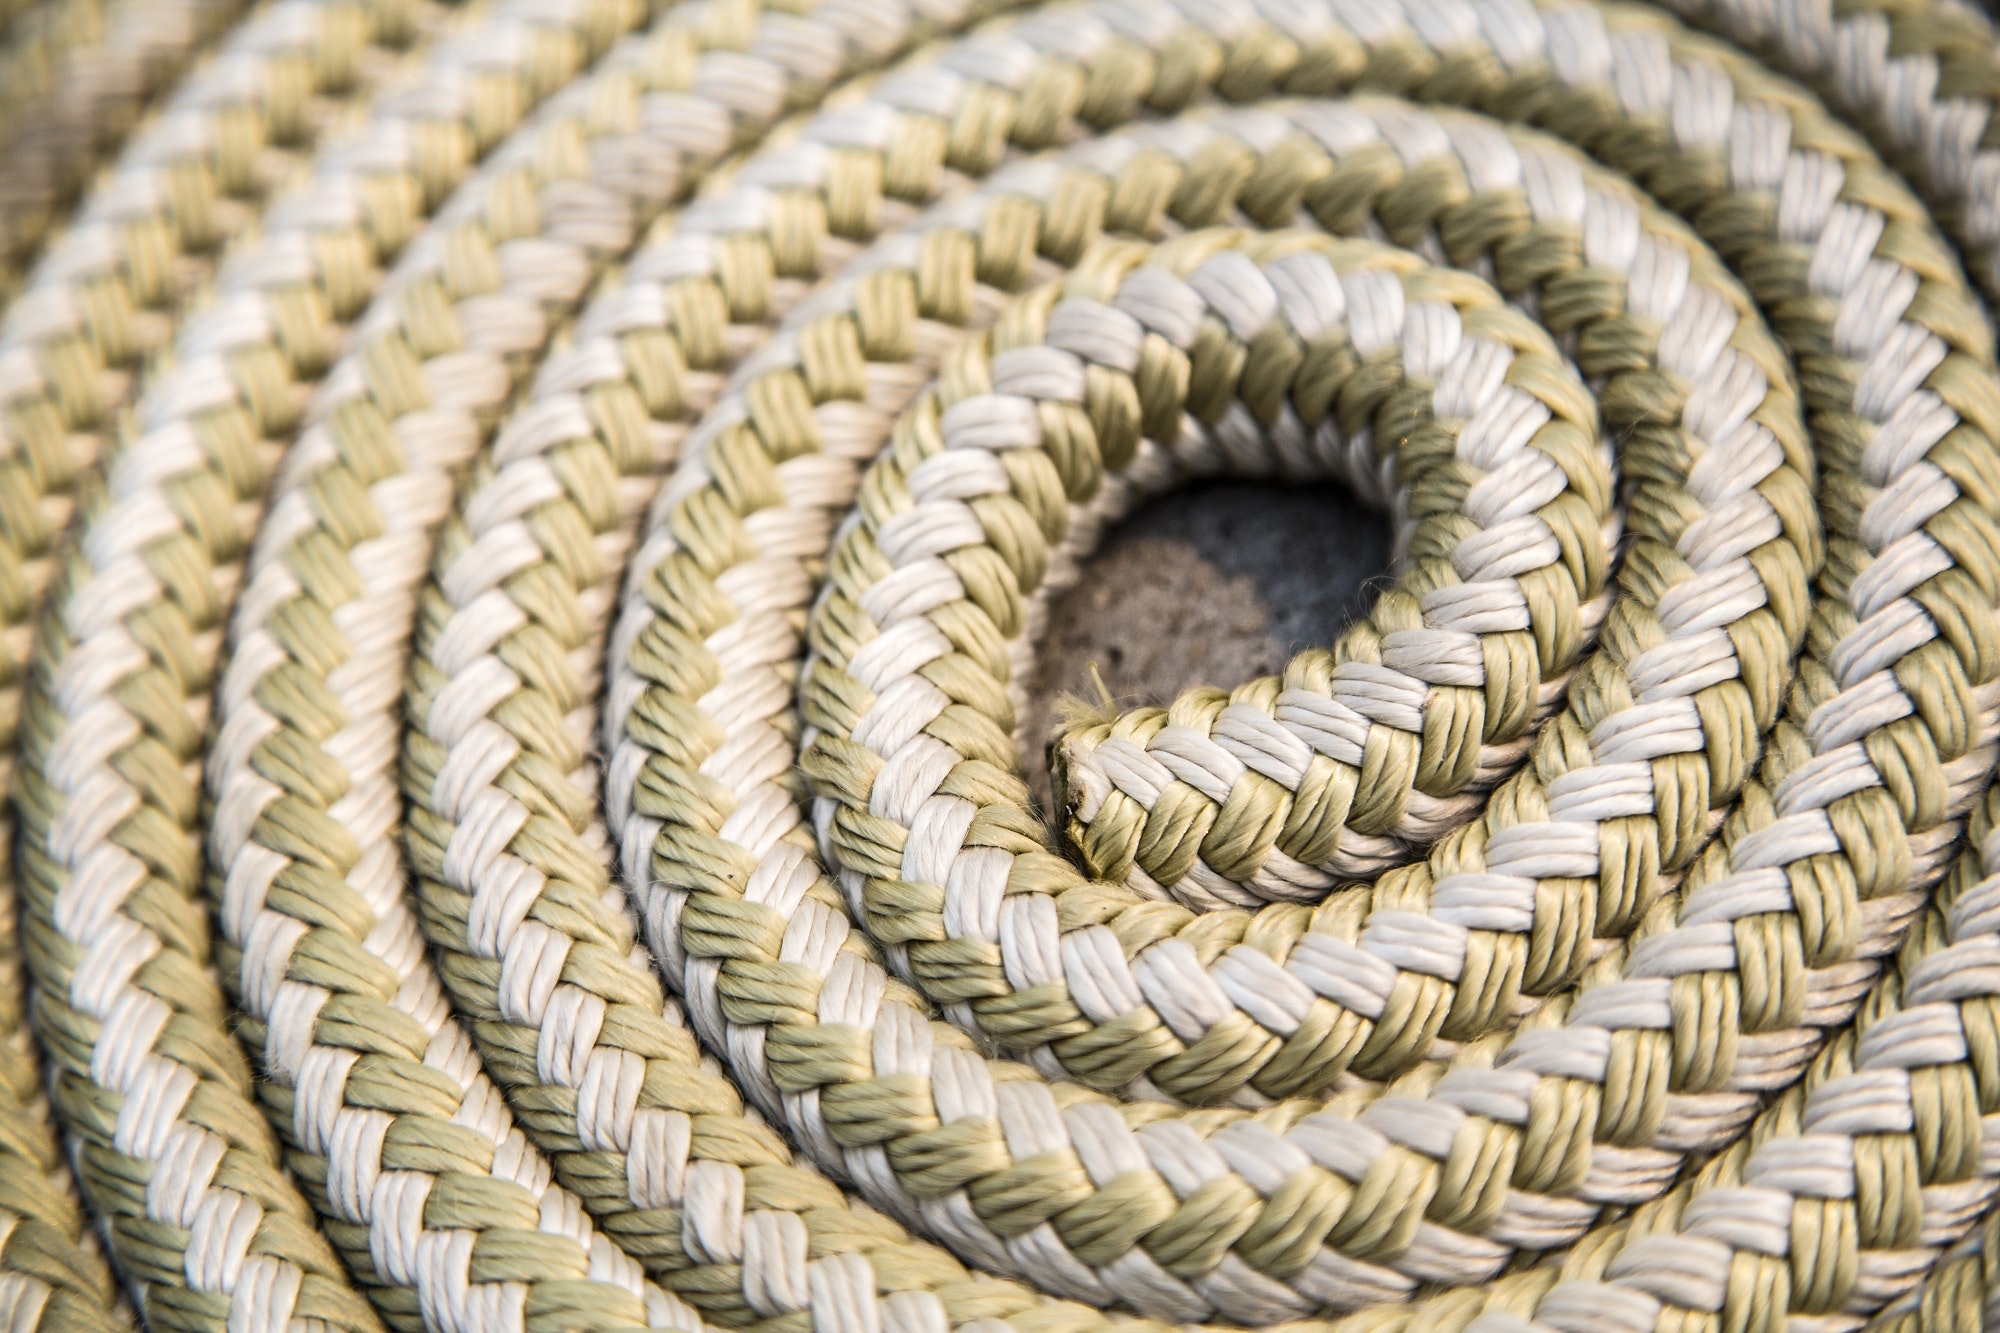
close up, rope, spiral, pattern, circle